Henry A. Wallace

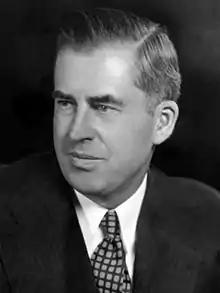
Vice President Wallace (c.1941)

Wallace was sworn in as vice president on January 20, 1941. He quickly grew frustrated with his ceremonial role as the presiding officer of the United States Senate, the one duty the Constitution assigns the vice president. He had gone from running an agency with a budget of $1 billion and 146,000 employees to a budget of $11,000 and a staff of four. In July 1941, Roosevelt named Wallace chairman of the Board of Economic Warfare (BEW) and of the Supply Priorities and Allocations Board (SPAB). These appointments gave him a voice in organizing national mobilization for war. One journalist noted that Roosevelt made Wallace the first "Vice President to work really as the number two man in government–a conception of the vice presidency popularly held but never realized." Reflecting Wallace's role in organizing mobilization efforts, many journalists began calling him the "Assistant President." Wallace was also named to the Top Policy Group, which, just days after the Pearl Harbor attack, presented Roosevelt with a plan for the development of nuclear weapons, which Roosevelt approved and promised to fund. This became the Manhattan Project, which developed the atomic bombs dropped on Hiroshima and Nagasaki, with Wallace serving continually as an informal link between Roosevelt and the project's leaders.